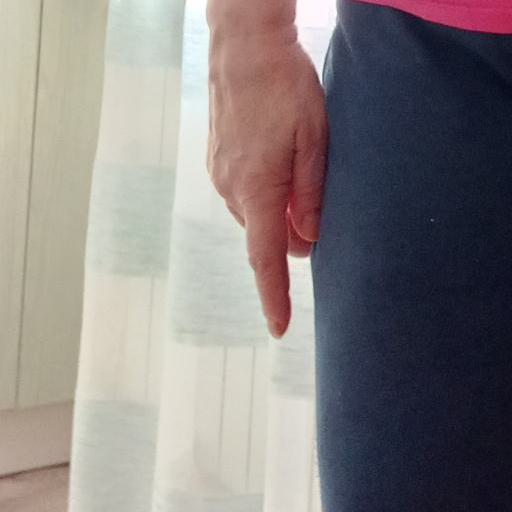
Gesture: no_gesture